Hellenic Railways Organisation

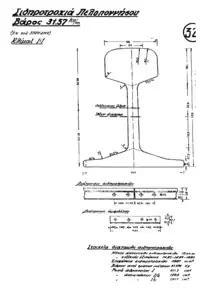
Rail section currently specified for Greek metre gauge lines, mass 31.57 kg/m

The line Patras–Kato Achaia–Lechaina–Amaliada–Pyrgos–Olympia is about 150 km long and runs through the prefectures of Achaia and Ilia. The train runs to the east of Akti Dymaion and alongside the Gulf of Patras between the old and the new highways as far as Kato Achaia, where it passes along the bed of the ravine, 4 km from GR-9/E55 to Lappa. The route then runs to the north of forested land, passing into Nea Manolada, then west of the highway to Lechaina. There used to be a junction with the Kavasila–Kyllini/Loutra Kyllinis branch line here, but this branch has since been abandoned. The line continues southwest to Kardamas and then into Douneika, moving away from the hills before reaching Pyrgos. It passes Pyrgos to the north, shortly branching left to the south west, leaving the main line for Kyparissia and Kalamata. The track runs into the hills, passing through Varvasena and then into the terminus at Olympia.